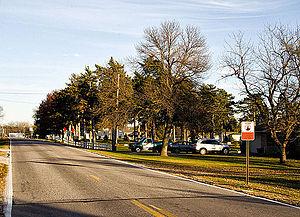
Denton est un village se trouvant dans le comté de Lancaster, dans le Nebraska, aux États-Unis. Il se situe à 8 km de la ville de Lincoln, la capitale de l'État. Sa population était, en 2000, de 189 habitants, et de 190 habitants en 2010, représentant 51 familles et 86 foyers. La population est blanche à 97,4%, 1,1% asiatique, 1,1% noire et le reste latino et hispanique.